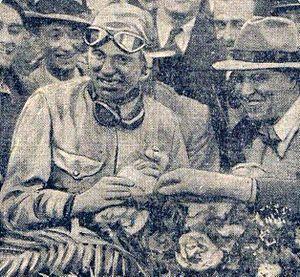
Achille Varzi, vainqueur du Grand Prix de Monaco 1933
Le Grand Prix automobile de Monaco 1933 est un Grand Prix qui s'est tenu sur le circuit de Monaco le 23 avril 1933.